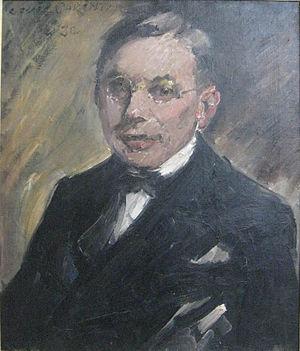
Ernst Oppler est un peintre et graveur allemand. Il compte parmi les plus importants représentants du mouvement impressionniste allemand.